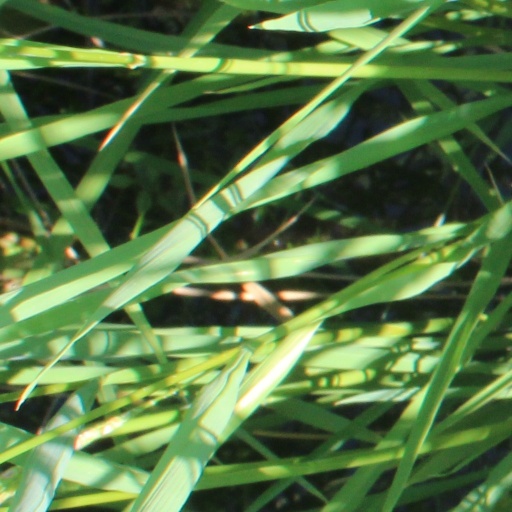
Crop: rice